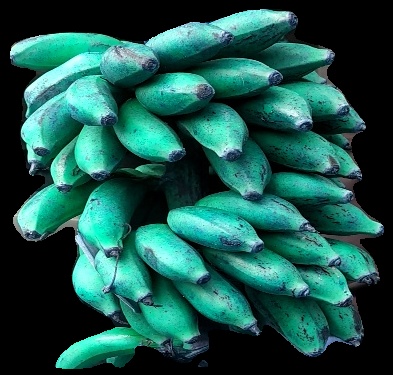
Variety: rasbale
Grade: grade3